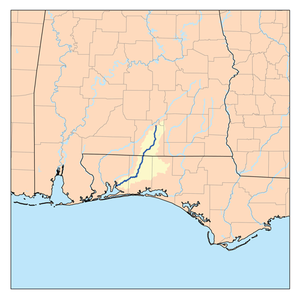
La Yellow River est un fleuve du sud-est des États-Unis, et qui se jette dans la baie de Blackwater, un bras de la Pensacola Bay.